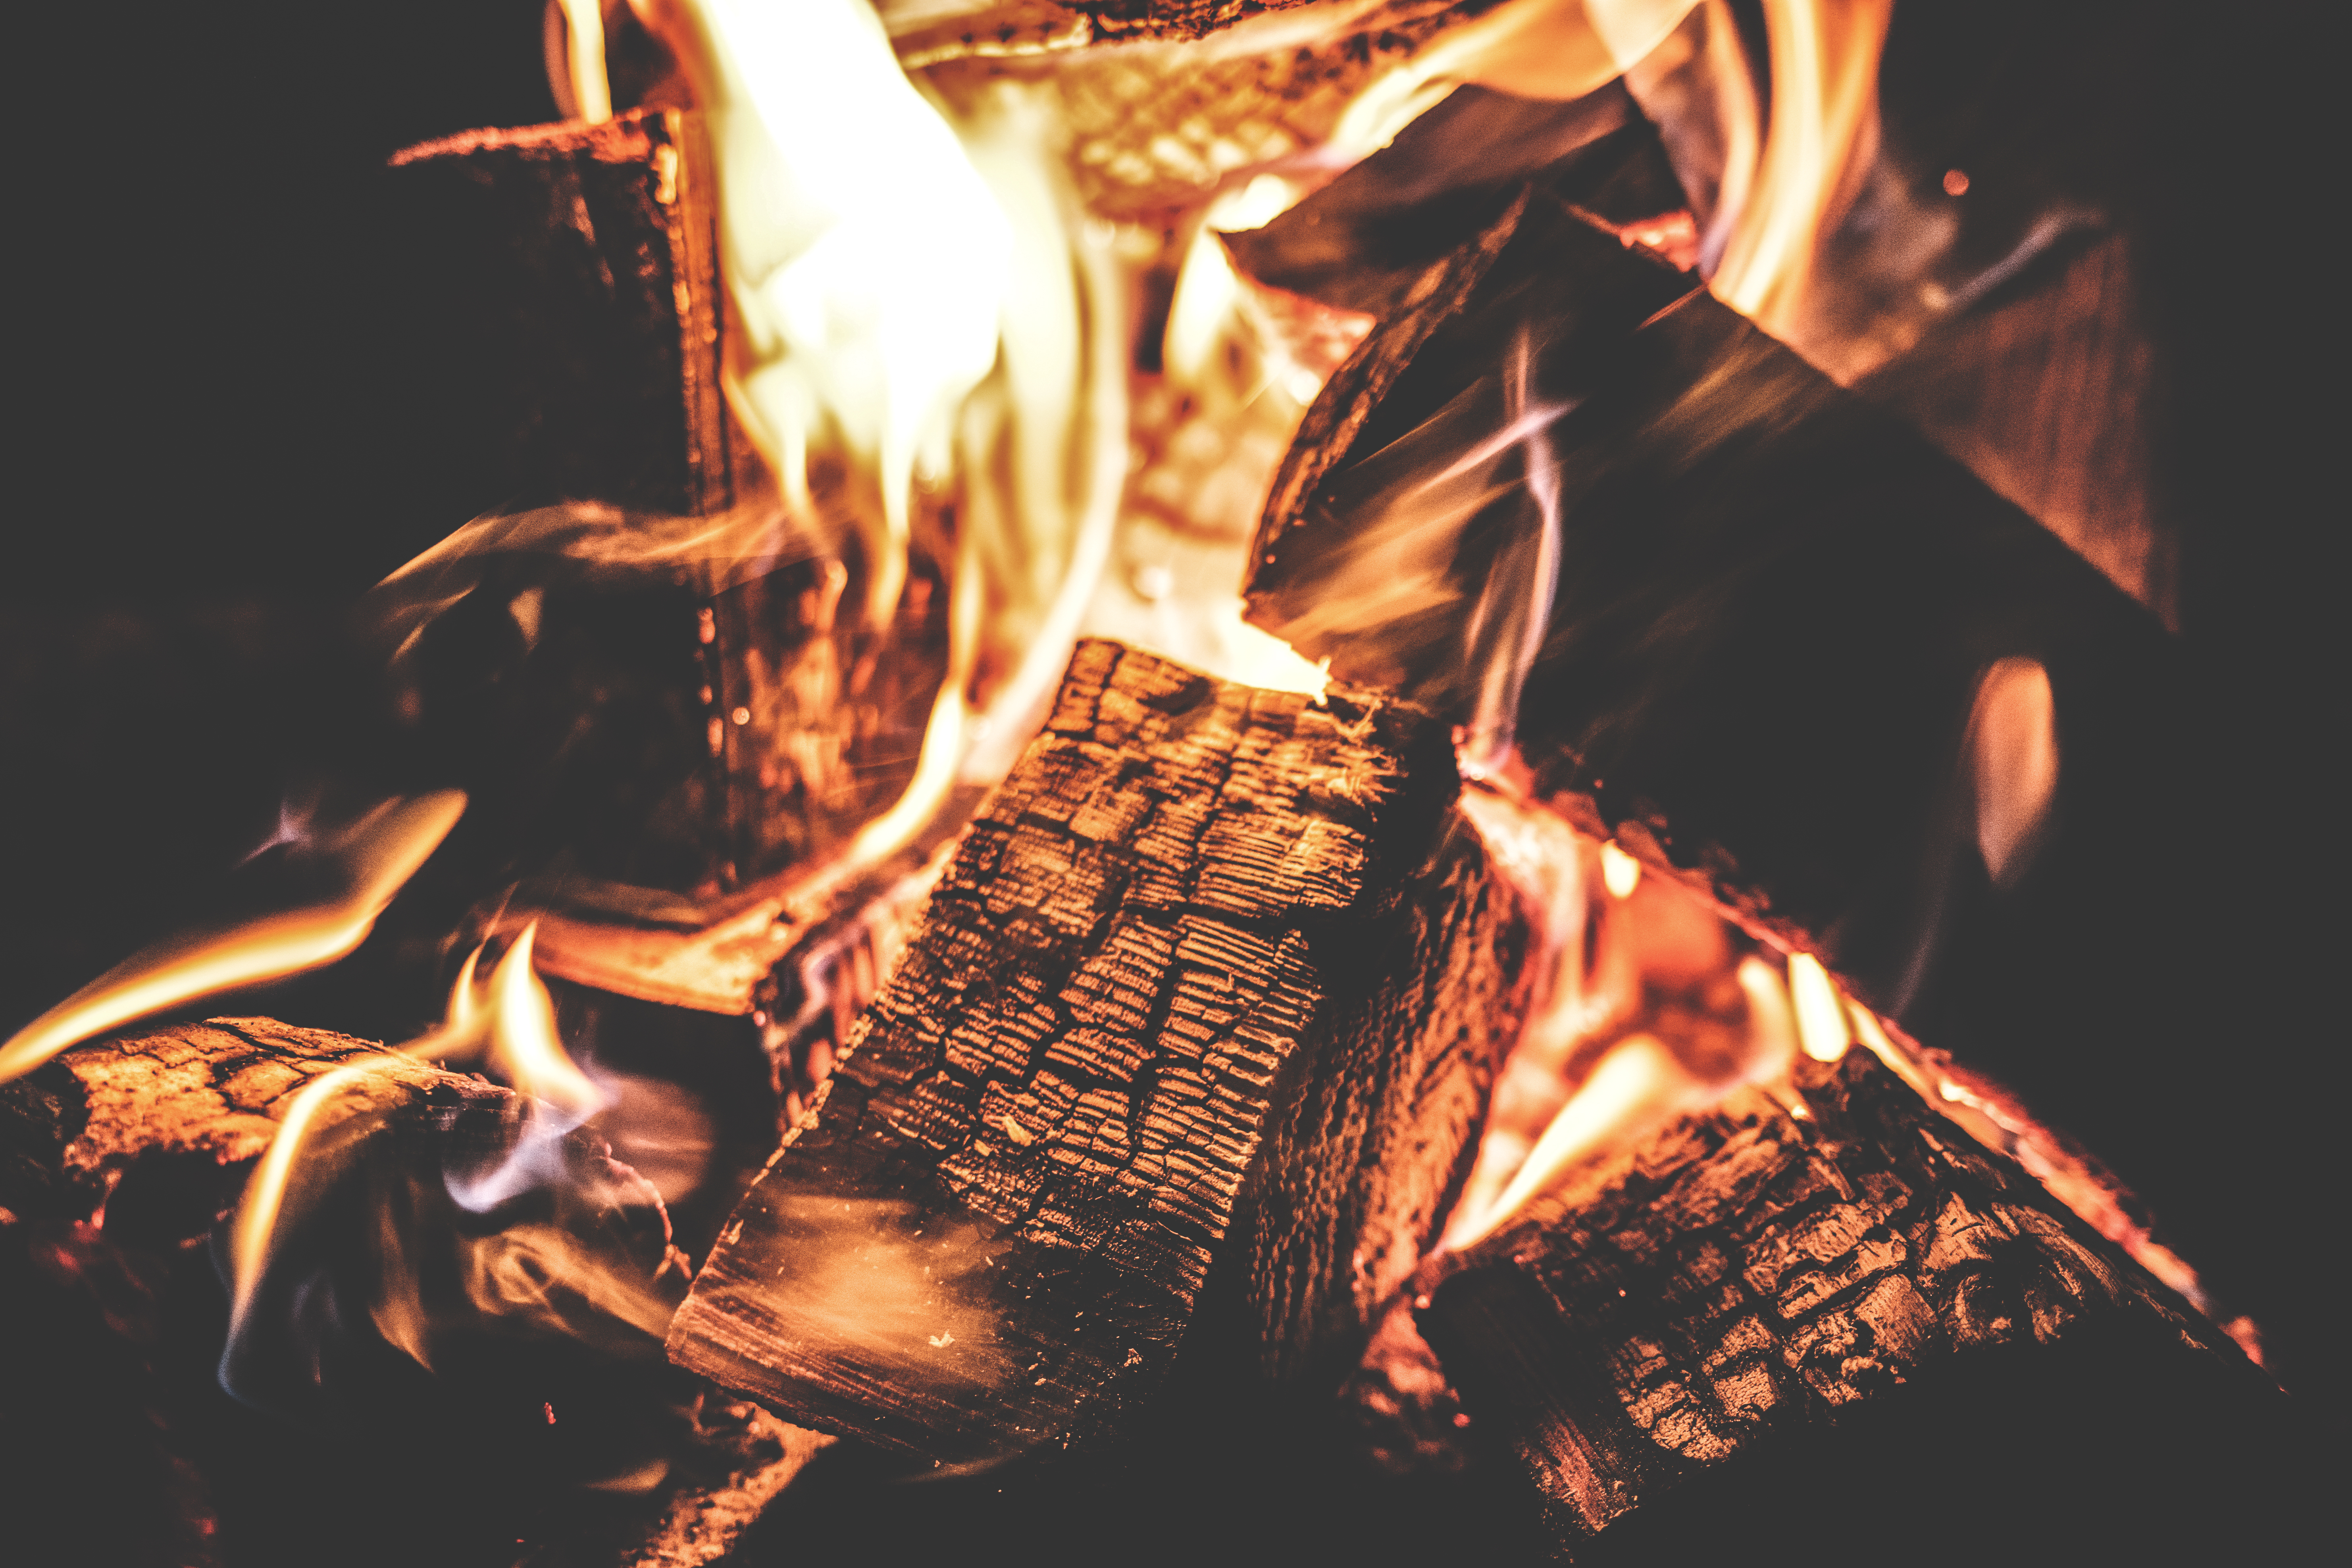
smoke, dark, motion, flame, fire, fireplace, firewood, camping, campfire, bonfire, heat, burn, burning, hot, amber, luminescence, ignited